The Hogan Family

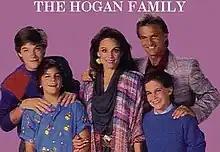
Original cast from 1986–1987

The Hogan Family (originally titled Valerie and later Valerie's Family: The Hogans) is an American sitcom television series that aired on NBC from March 1, 1986 to May 7, 1990, and later aired on CBS from September 15, 1990 to July 20, 1991, for a total of six seasons. It was produced in association with Lorimar Productions (1986), Lorimar-Telepictures (1986–88), and Lorimar Television (1988–91).